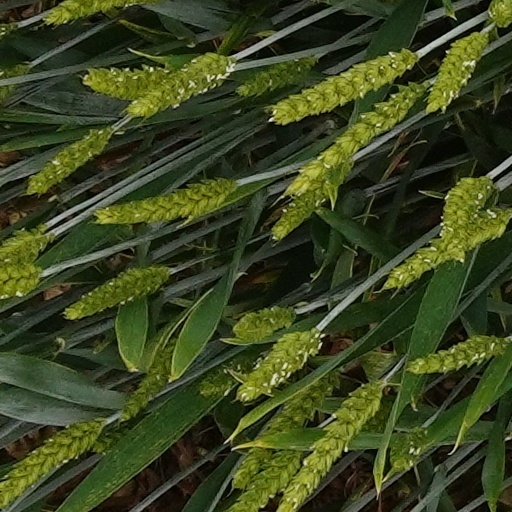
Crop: wheat